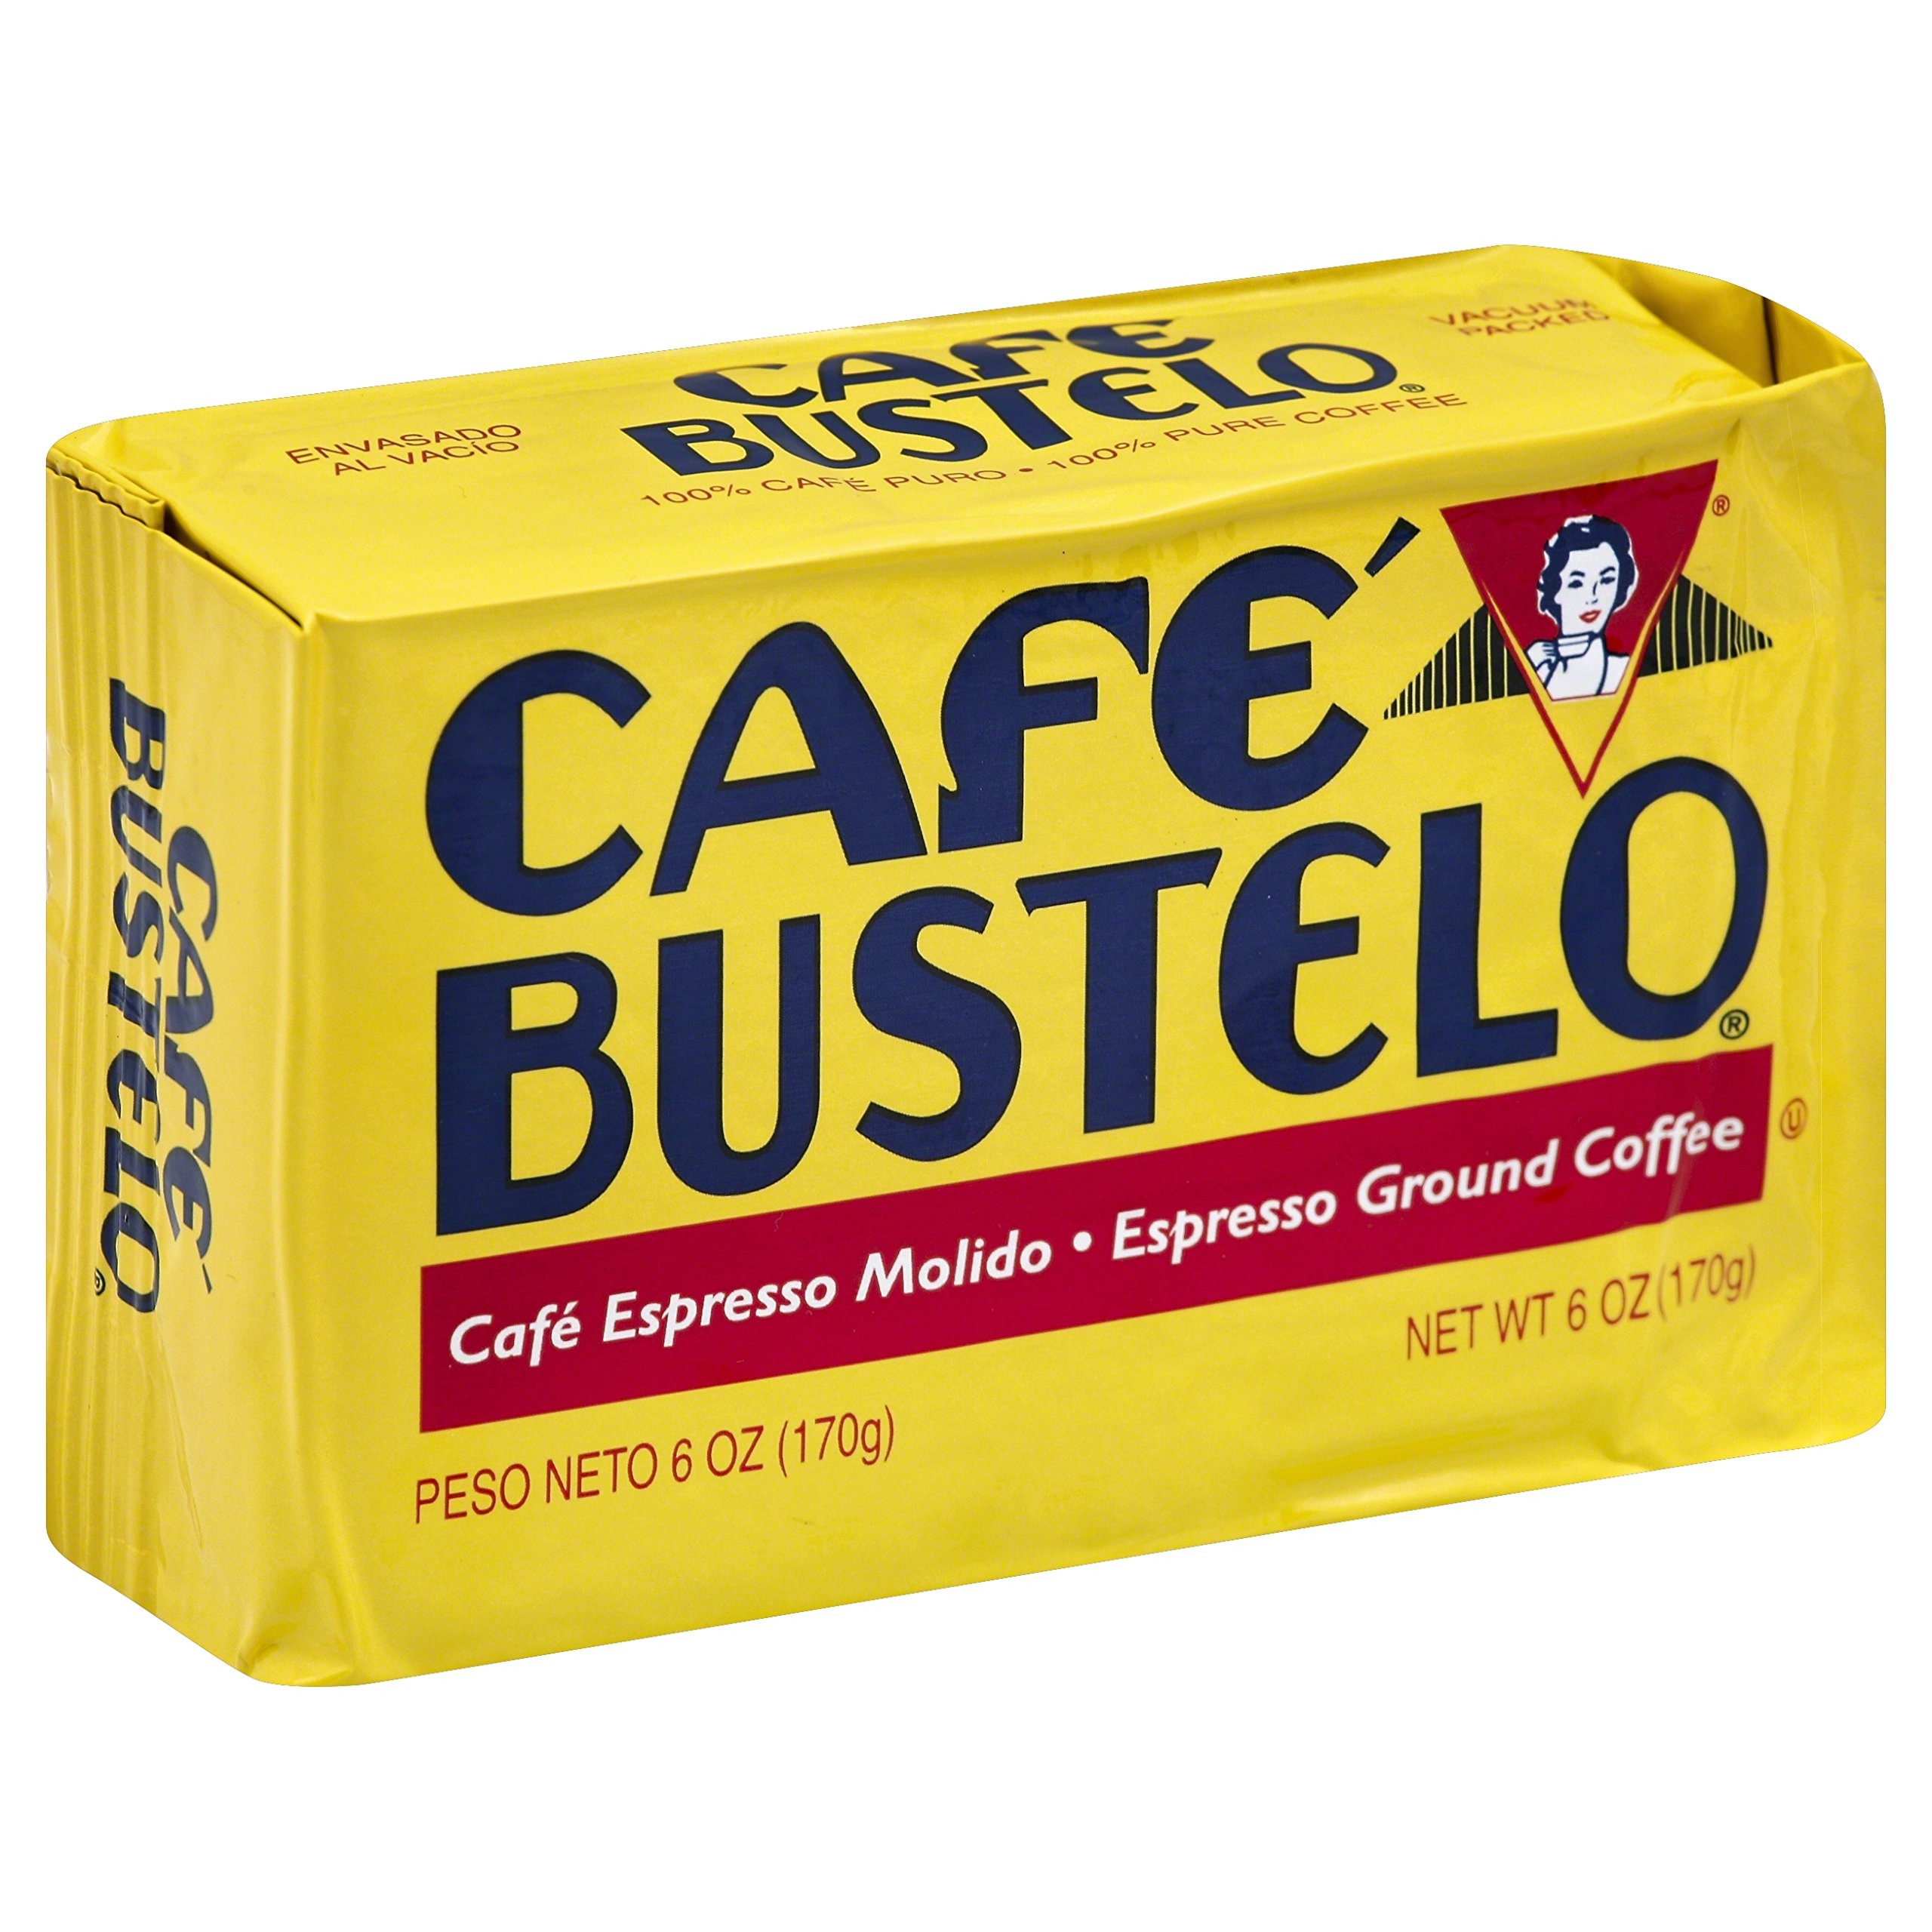
Item Name: Café Bustelo Coffee, Espresso Ground Coffee Brick, 6 Ounces, 28 Count
Bullet Point 1: Pack of twenty eight, 6-ounce bags (total of 168-ounces)
Bullet Point 2: 100 percent pure coffee
Bullet Point 3: Specially roasted for demi taste or Espresso
Value: 168.0
Unit: Ounce

Price: 4.45